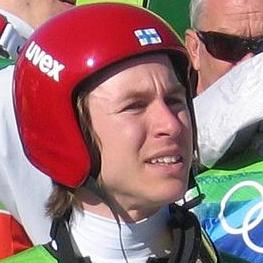
Age: 25